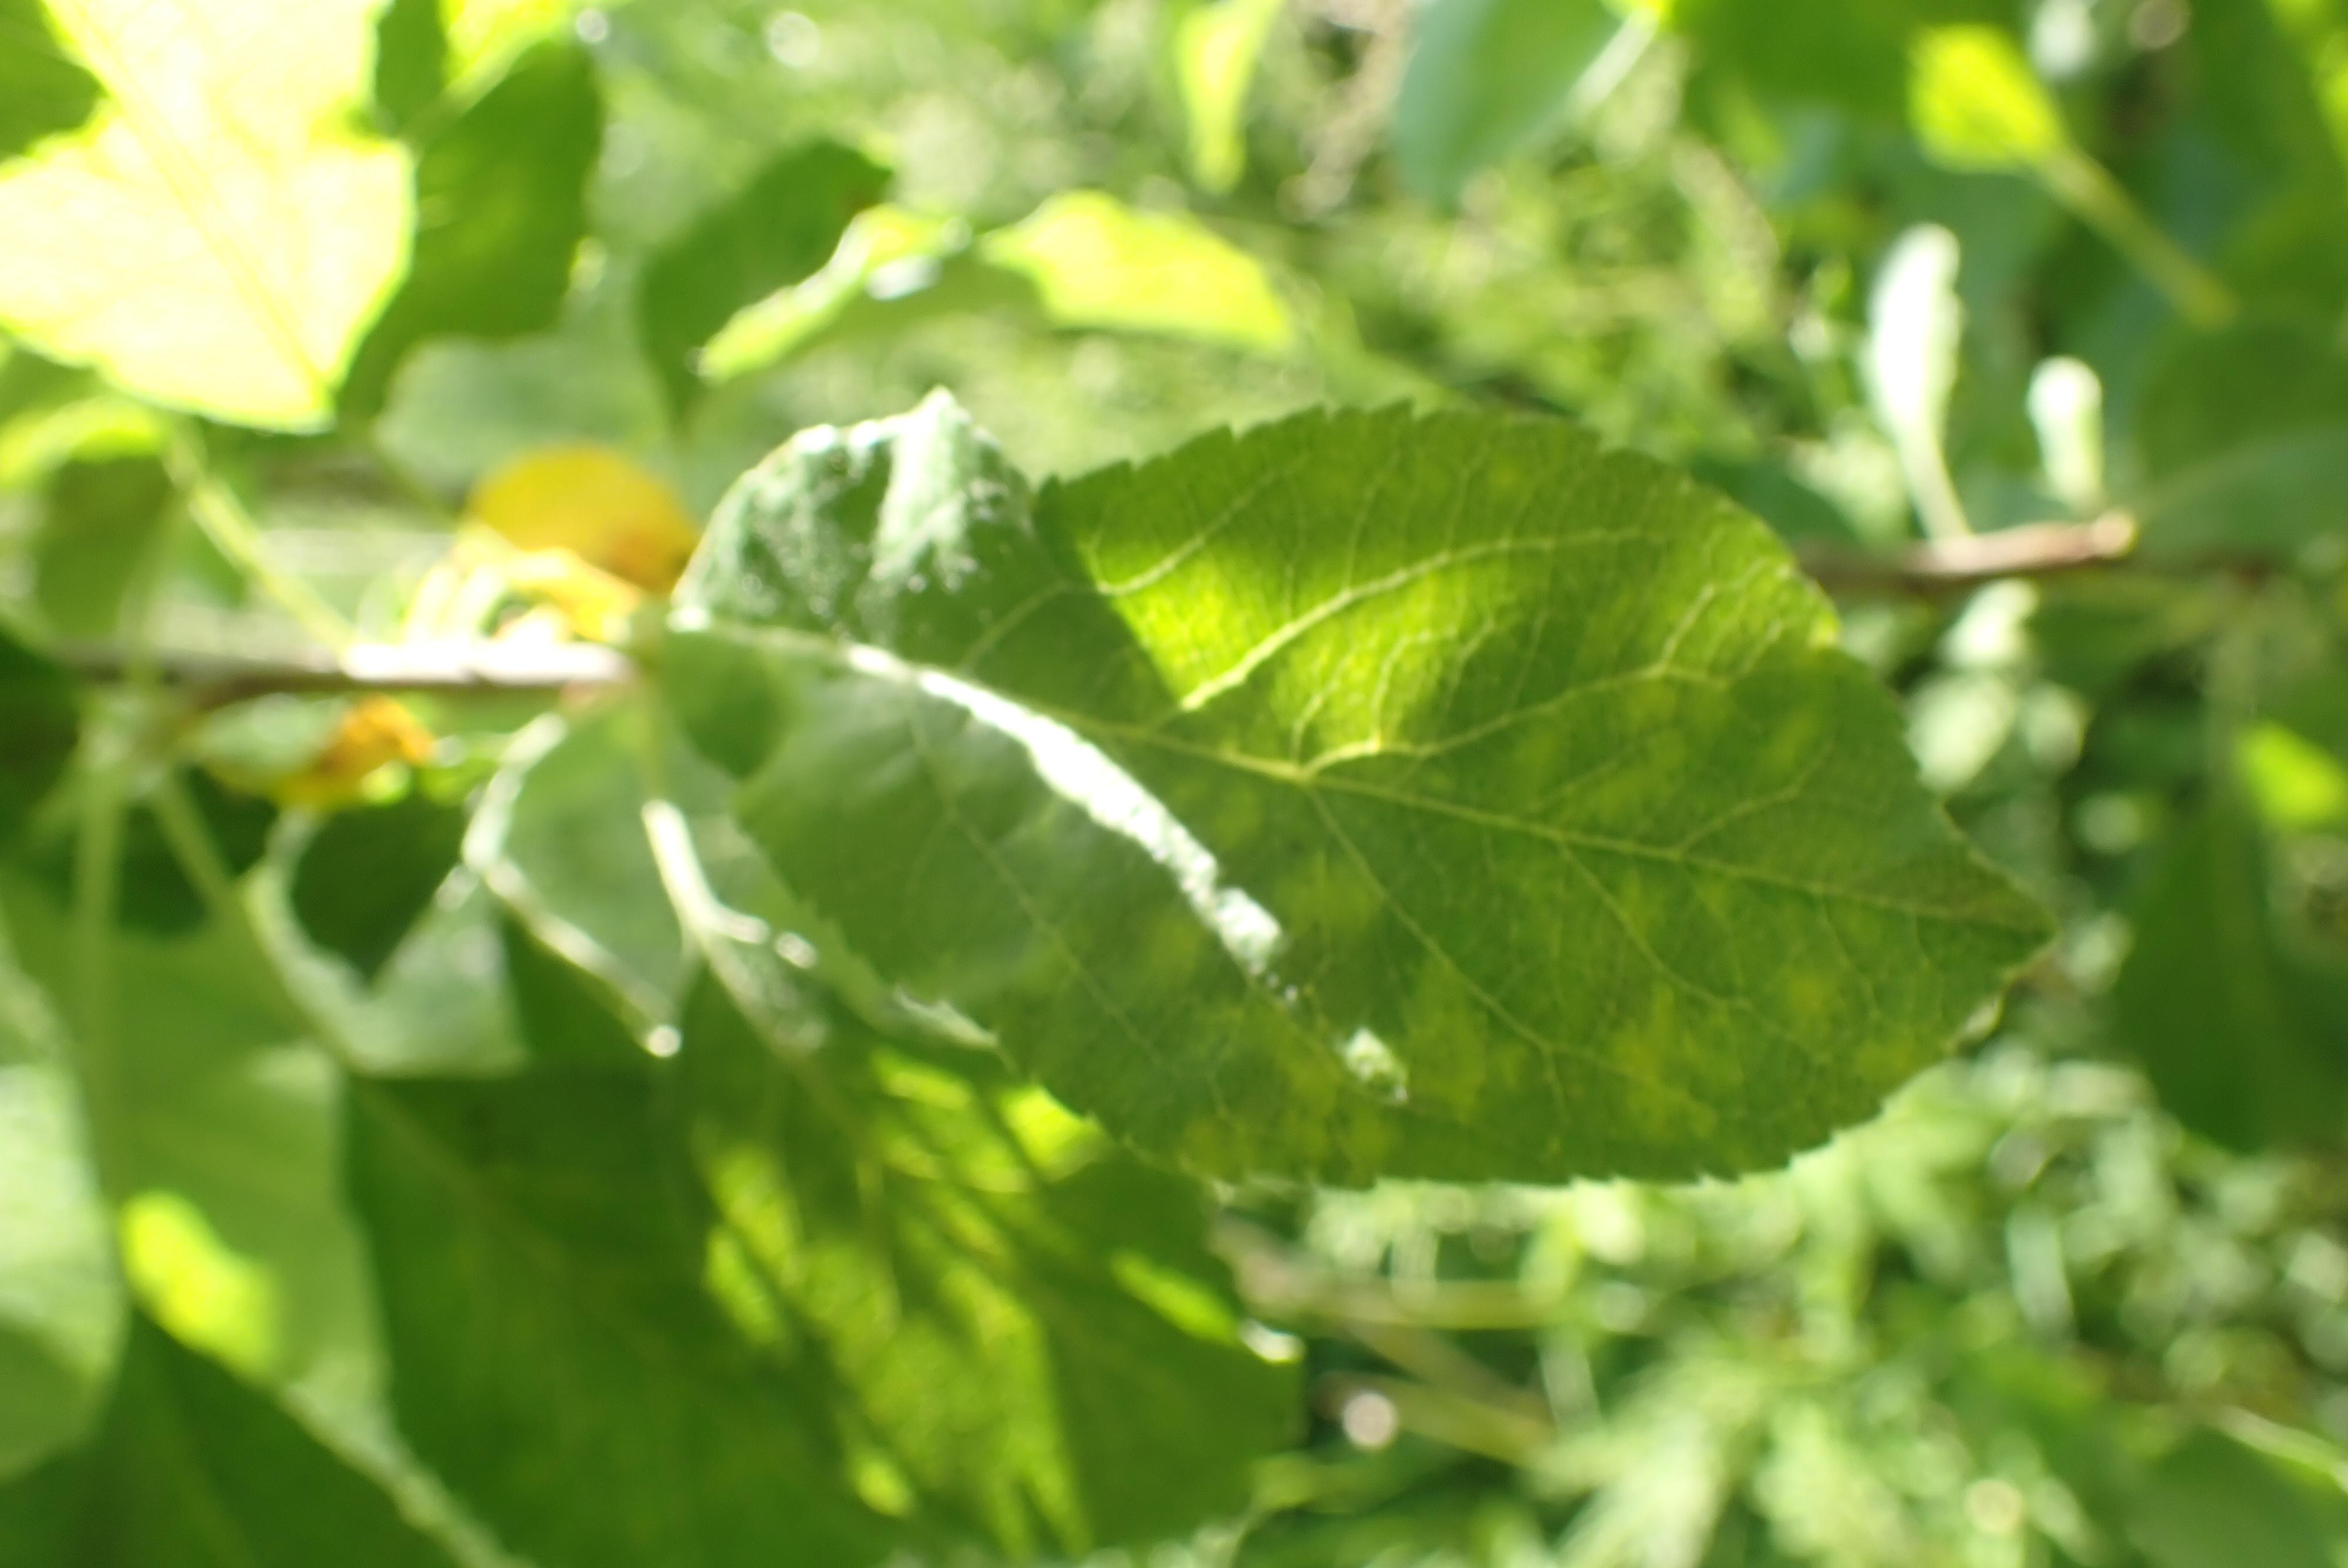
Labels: scab